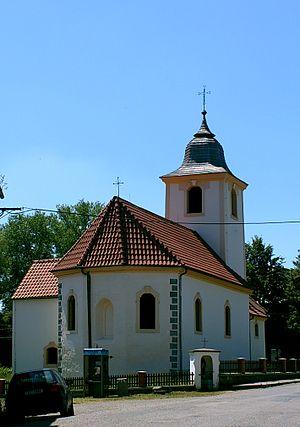
Popovice est une commune du district de Benešov, dans la région de Bohême-Centrale, en République tchèque. Sa population s'élevait à 277 habitants en 2020.